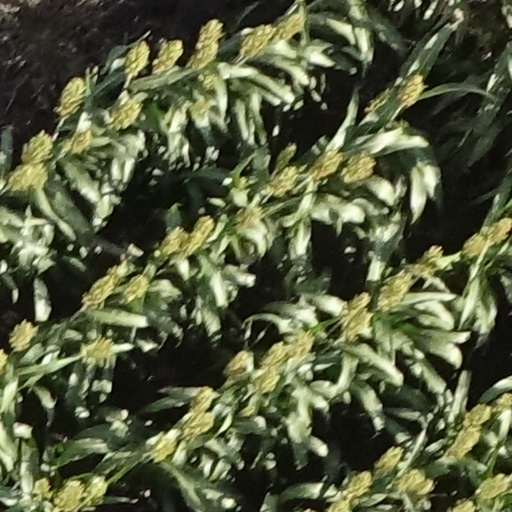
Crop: sorghum